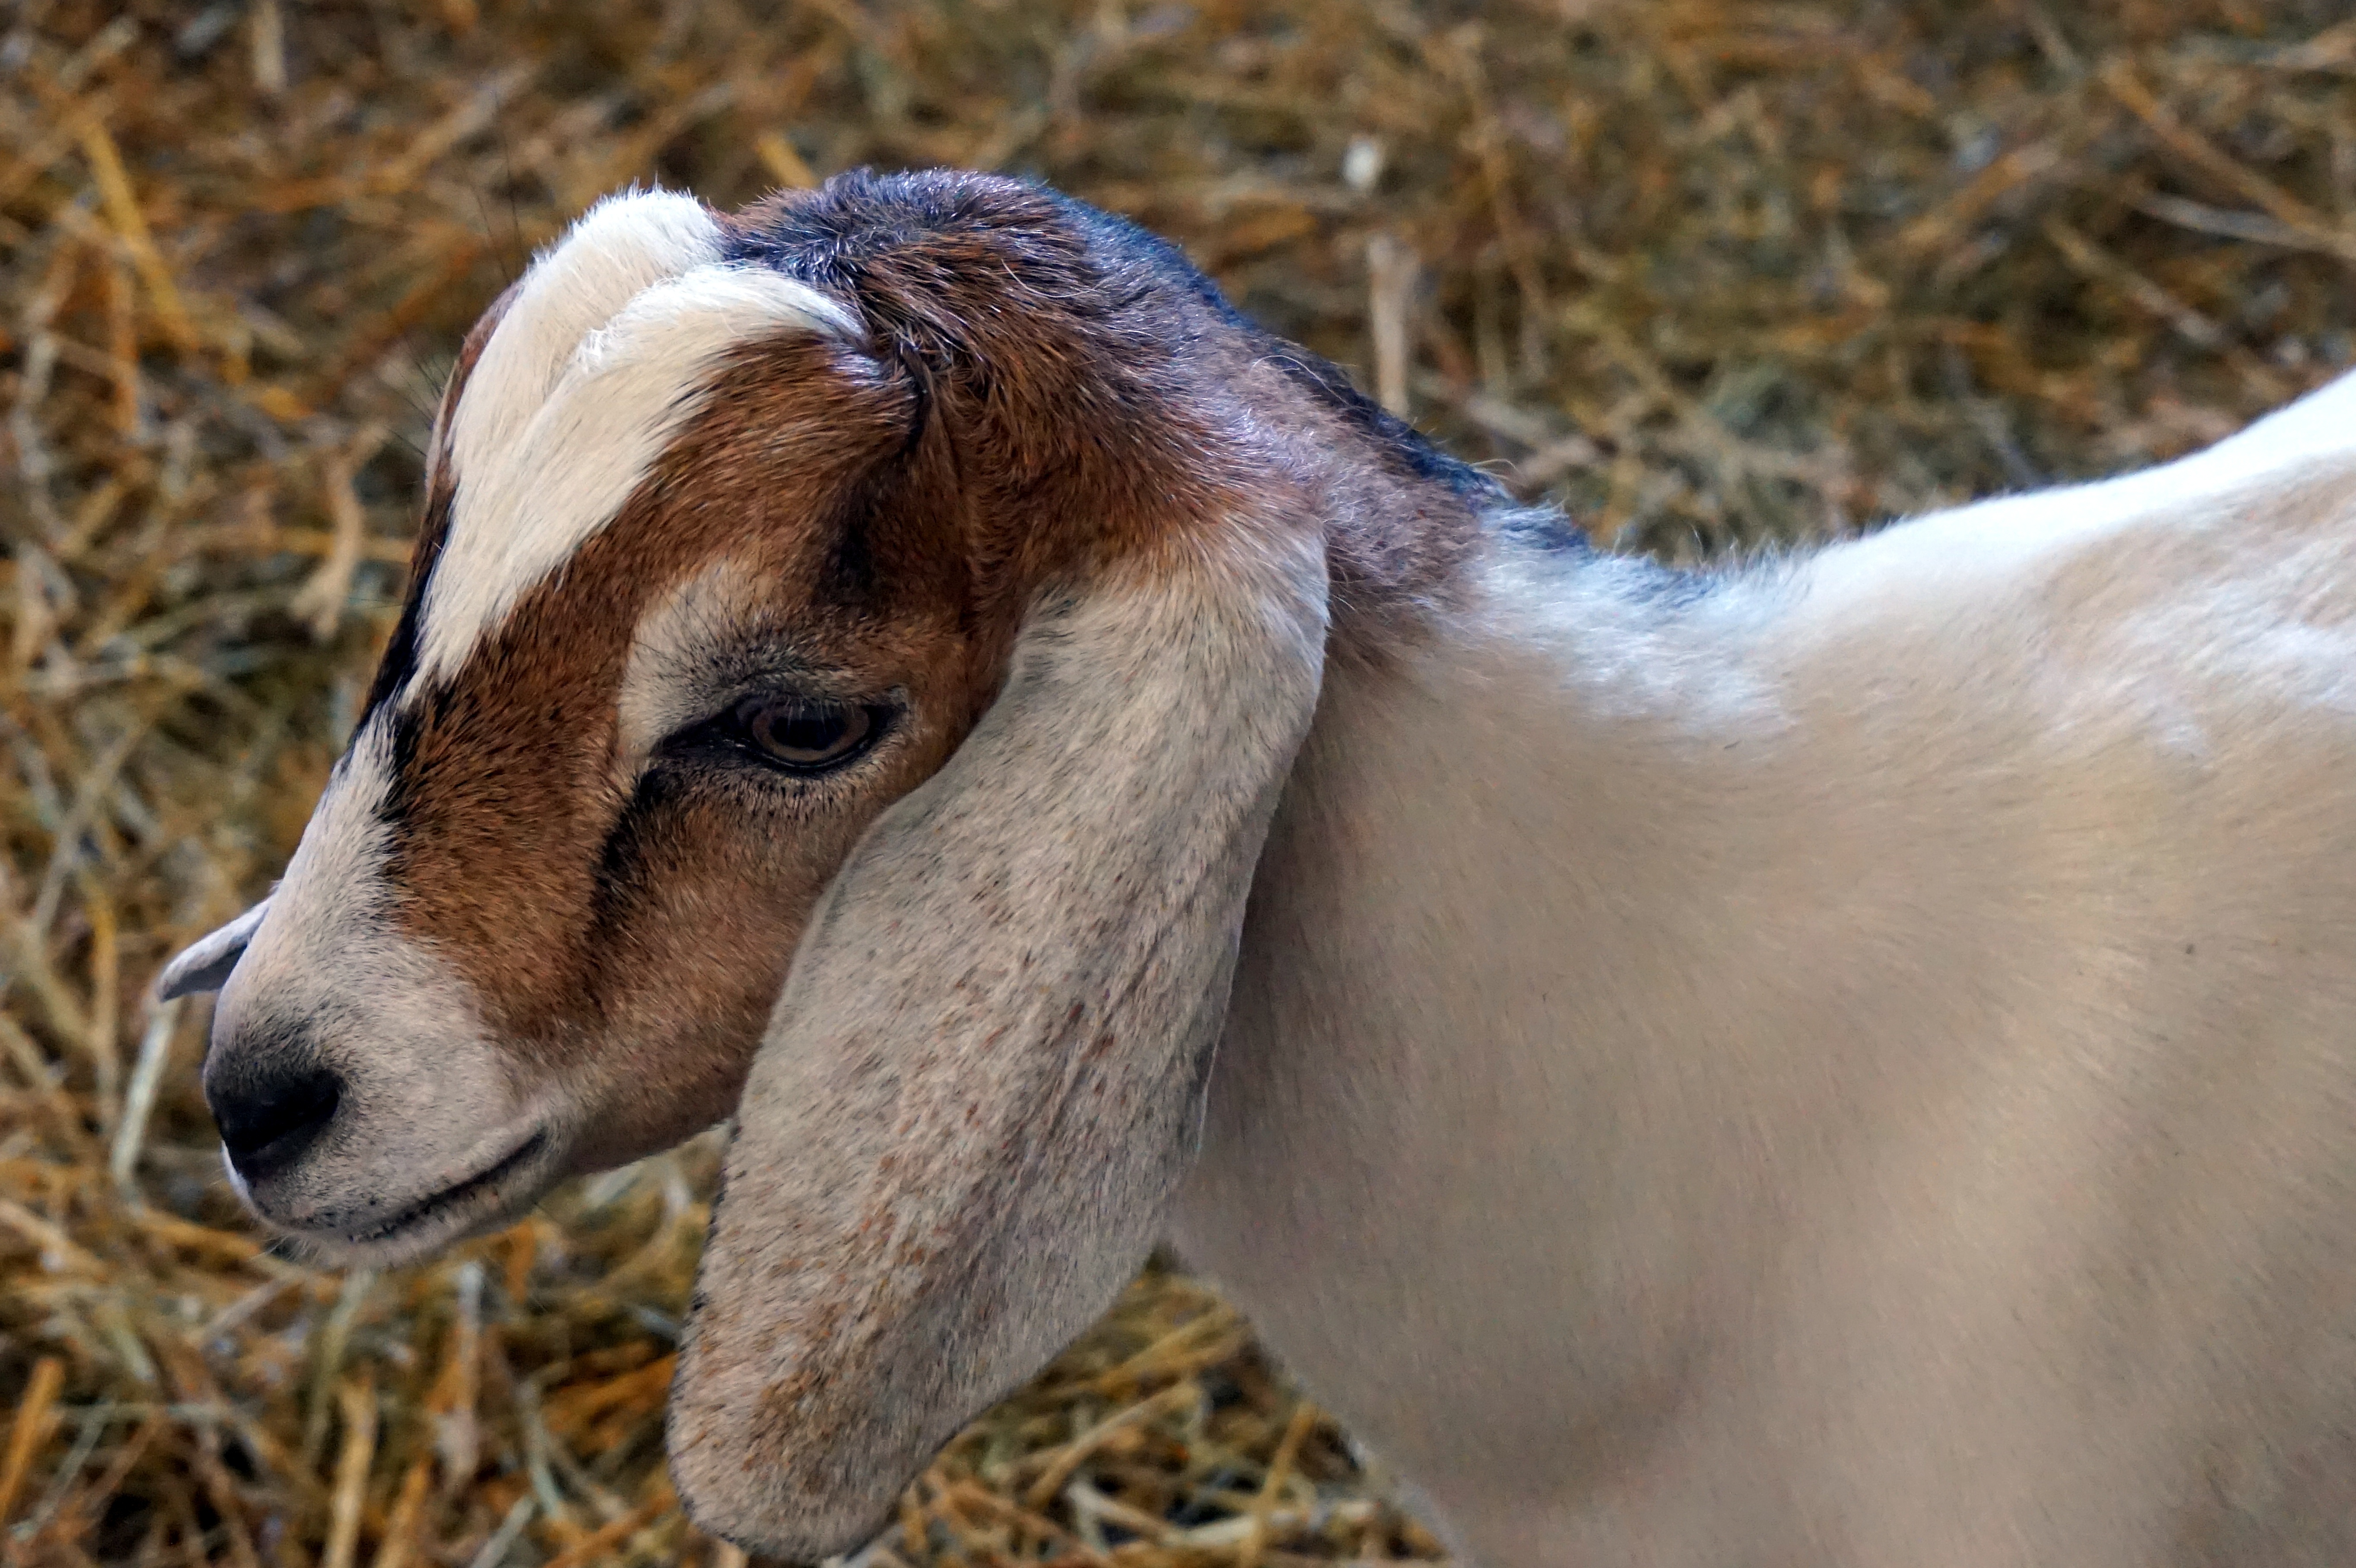
nature, grass, farm, animal, wildlife, goat, pasture, livestock, mammal, fauna, close up, goats, vertebrate, baby goat, mustang horse, cow goat family